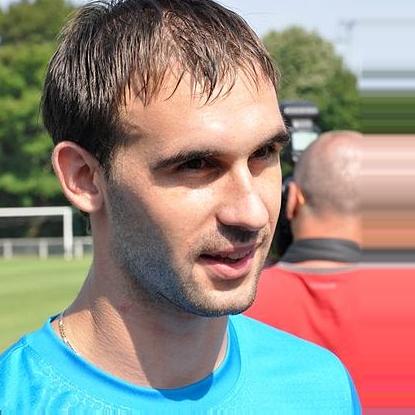
Age: 25